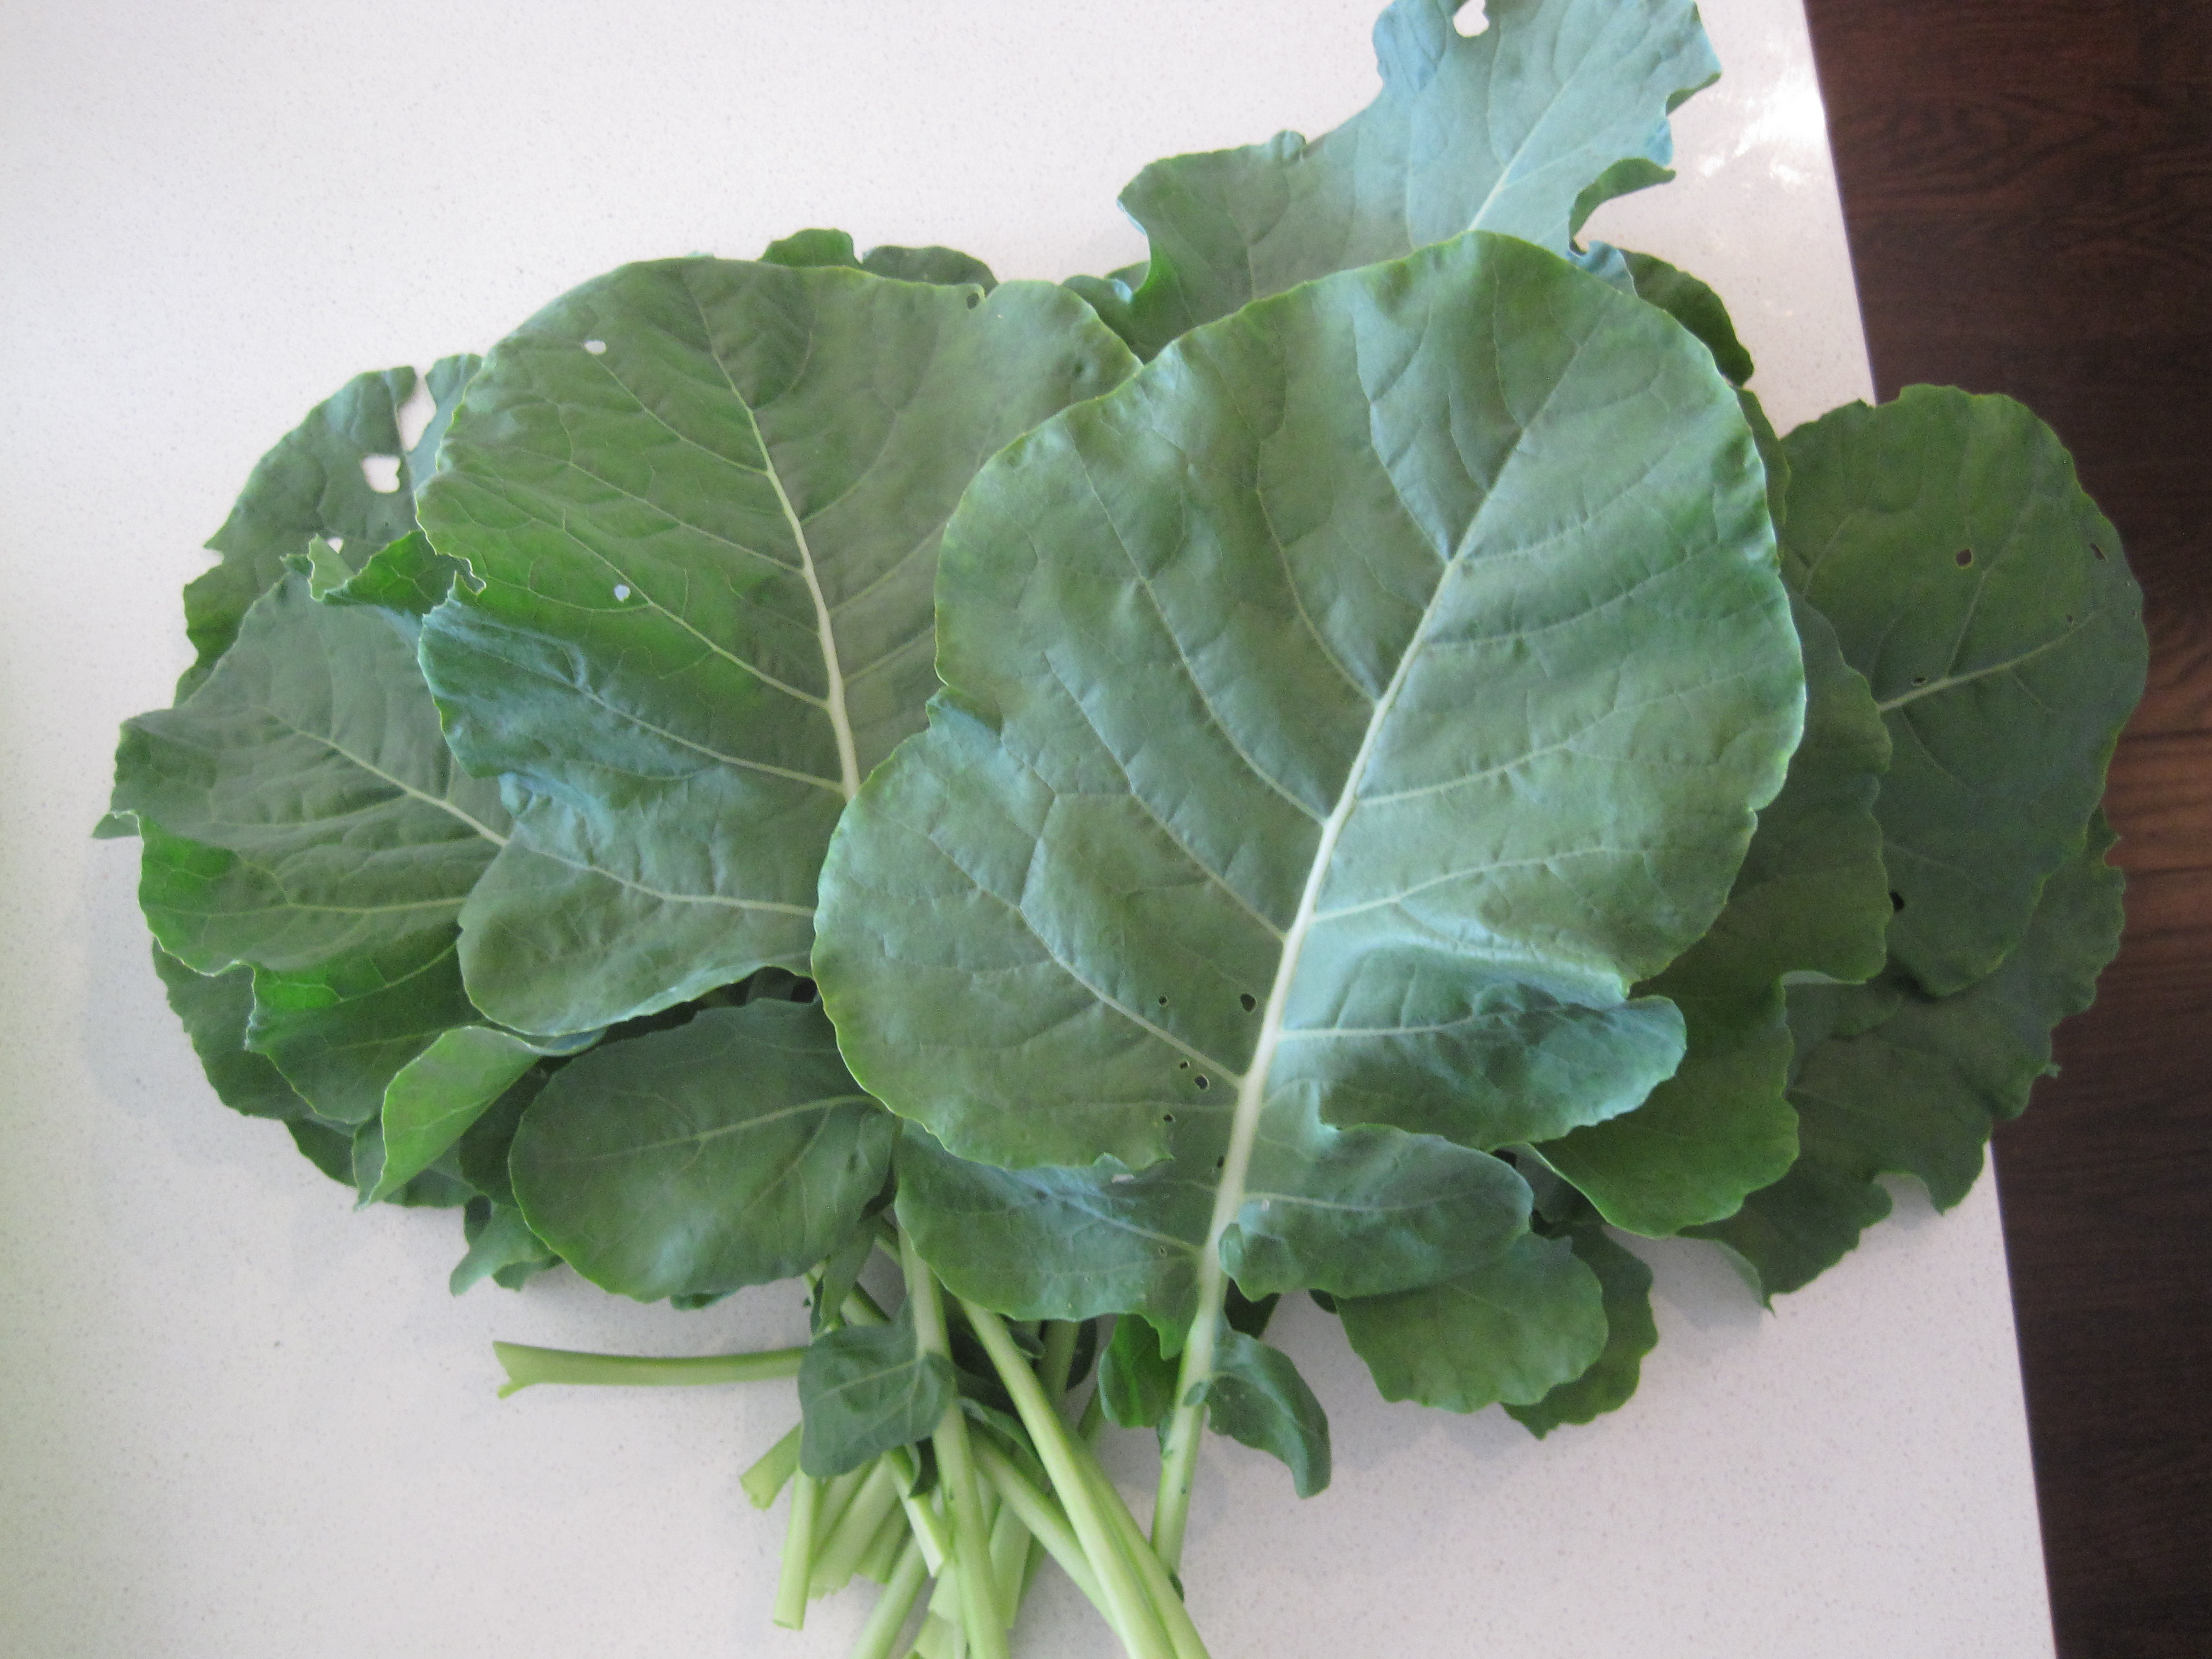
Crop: unknown
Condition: broccoli